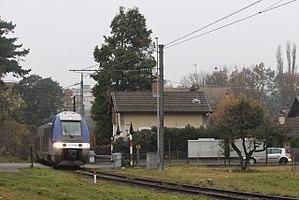
Le CEVA, acronyme de « Cornavin - Eaux-Vives - Annemasse », désigne la transformation et l’extension d’une liaison ferroviaire dans le canton de Genève et la Haute-Savoie, mise en service en décembre 2019. Elle relie Genève à Annemasse en contournant le centre-ville de Genève par l'ouest et le sud-est et constitue la colonne vertébrale des transports publics régionaux en permettant la mise en place du Léman Express.